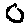
Label: 0